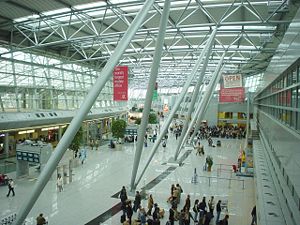
Flughafen Düsseldorf International
Flughafen Düsseldorf International er en international lufthavn beliggende ca. 9 km. nord for Düsseldorf i delstaten Nordrhein-Westfalen i Tyskland. Den fungerer som primær lufthavn for hele Rhin-Ruhr-området. Düsseldorf International er med sine 17,8 mio. passagerer landets tredjestørste lufthavn, kun overgået af Flughafen Frankfurt am Main og Flughafen München Franz Josef Strauß.